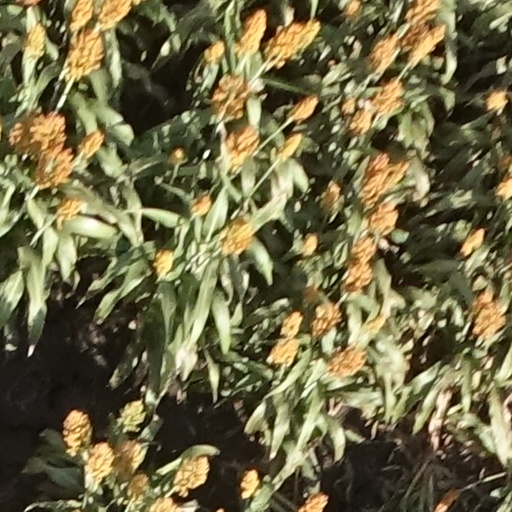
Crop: sorghum